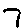
Label: 7